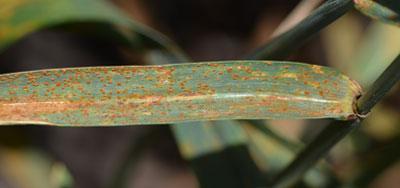
Plant: Wheat
Disease: wheat leaf rust